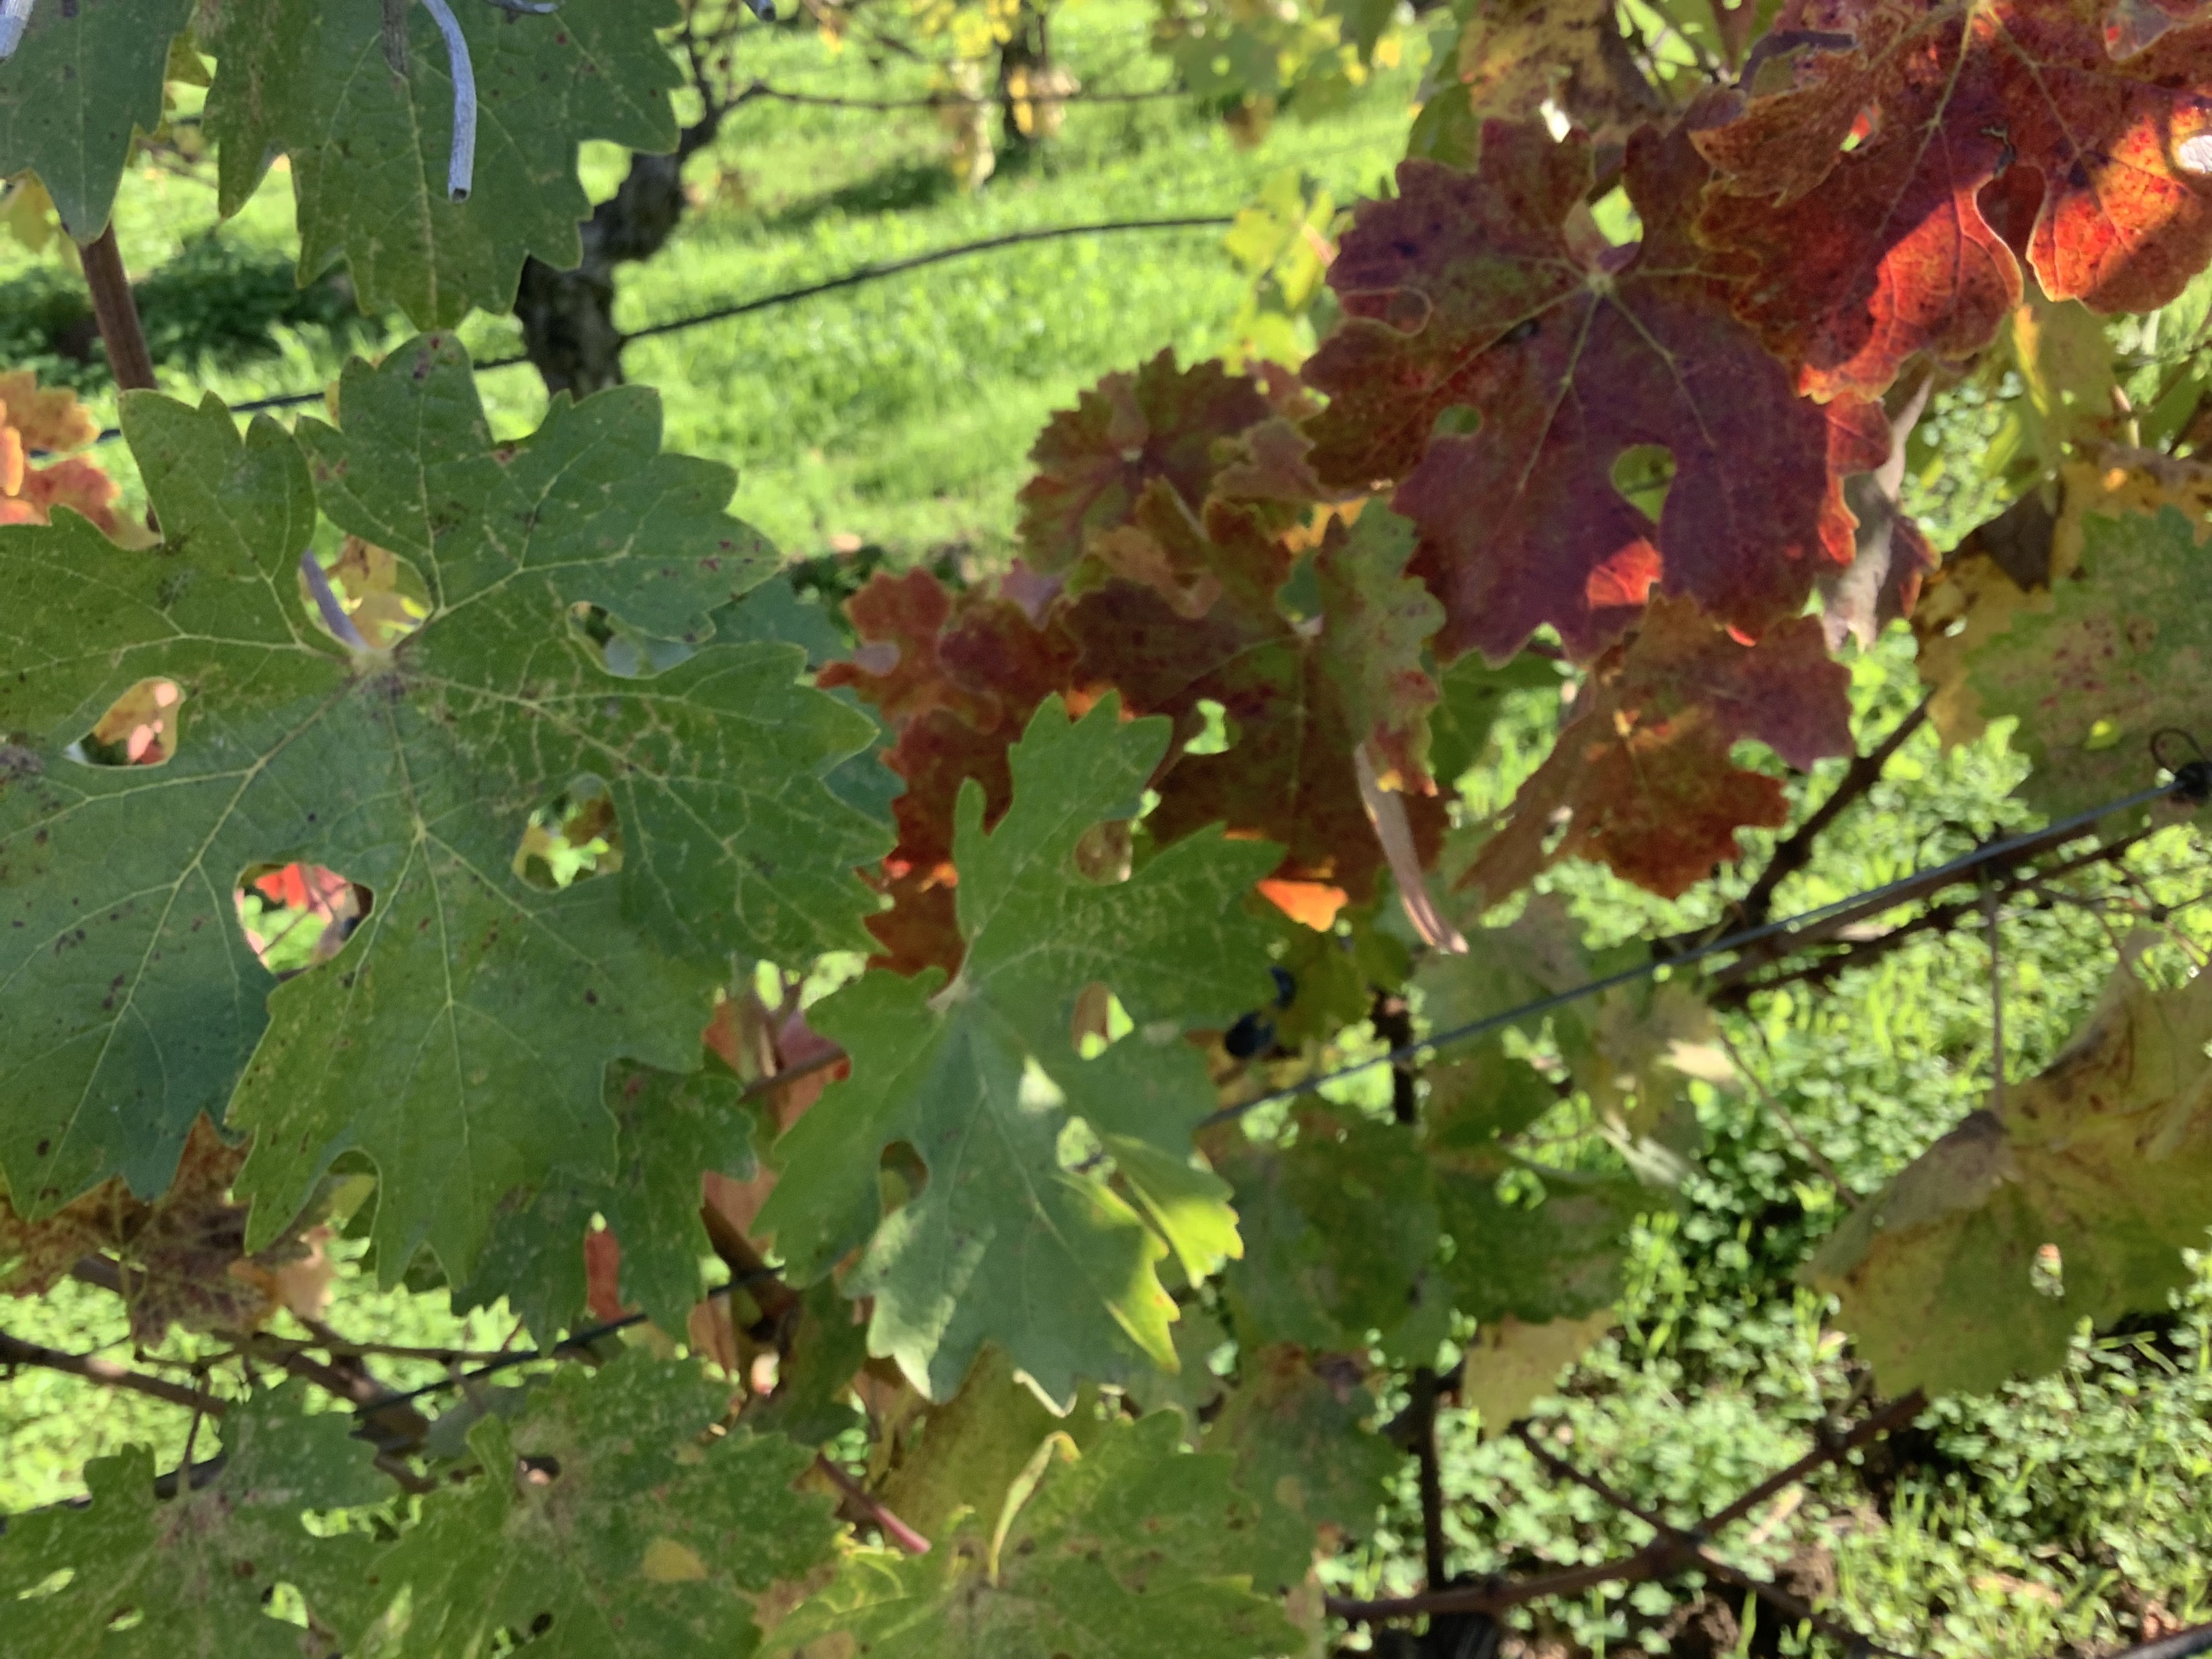
Label: Other Red